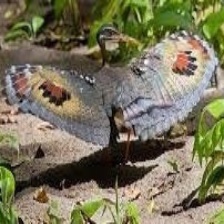
Species: SUNBITTERN
Scientific name:  EURYPYGA HELIAS